Martha Bárcena Coqui

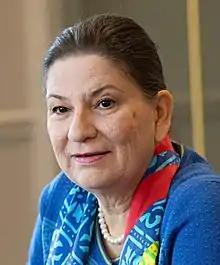
Bárcena Coqui in 2019

Martha Elena Federica Bárcena Coqui (born 2 March 1957) is a Mexican diplomat who is a non-resident Senior Adviser in the Americas Program at the Center for Strategic and International Studies and served as the first female Ambassador to the United States from Mexico (December 2018 until February 2021).